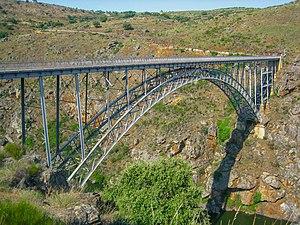
La province de Zamora est une des trois provinces du Royaume de León, jusqu'à l'actuelle communauté autonome de Castille-et-León, dans le Nord-Ouest de l'Espagne. Sa capitale est la ville de Zamora.
Pino del Oro est une municipalité espagnole de la communauté autonome de Castille-et-León et de la province de Zamora. En 2015, elle compte 231 habitants.
L’arc est l'élément d'ossature de directrice courbe ou polygonale, qui enjambe l'espace ouvert entre deux piliers ou murs en transmettant toute la charge qu'il supporte aux appuis, moyennant une force oblique dénommée « poussée ».
Cet article a pour objet de présenter une liste de ponts remarquables d'Espagne, tant par leurs caractéristiques dimensionnelles, que par leur intérêt architectural ou historique.